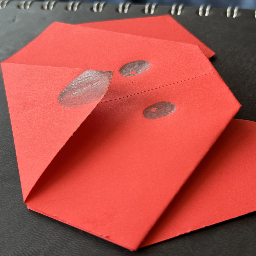
Material: Paper